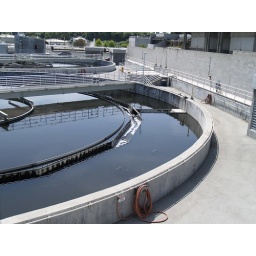
Waste water being filtered at the waste treatment plant near Neary Lagoon.